Turks in Germany

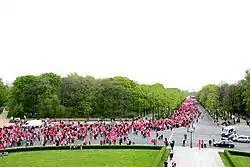
A Turkish demonstration in the capital city of Berlin.

Turkish Cypriots migrants began to leave the island of Cyprus for Western Europe due to economic and political reasons in the 20th century, especially after the Cyprus crisis of 1963–64 and then the 1974 Cypriot coup d'état carried out by the Greek military junta which was followed by the reactionary Turkish invasion of the island. More recently, with the 2004 enlargement of the European Union, Turkish Cypriots who hold Cypriot citizenship have had the right to live and work across the European Union, including in Germany, as EU citizens. As of 2016, there are approximately 2,000 Turkish Cypriots in Germany, which is the second largest Turkish Cypriot diaspora in Western Europe (after the UK).